FNET

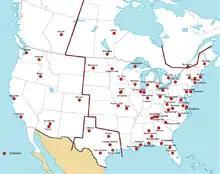
FNET FDR locations as of September, 2010

A phasor measurement unit is an important tool that is used to monitor and study electric power systems. The first PMUs were developed at Virginia Tech in the late 1980s. These devices measure the voltage, frequency and phase angle at buses within the power system. By utilizing the Global Positioning System, a PMU can provide a timestamp for each measurement. This allows measurements taken from different PMUs to be accurately compared.